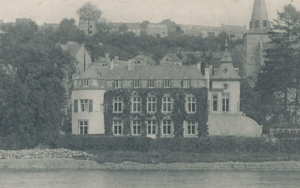
Château de Namêche
Le château de Namêche est un château érigé par François Moncheur à Namêche au XIXᵉ siècle.